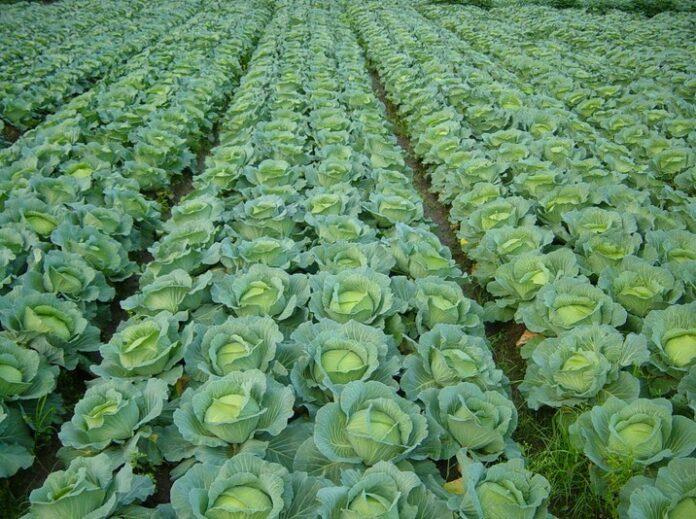

Katika bustani, kuna kabeji nzuri ya kijani iliyopandwa. Zote zinaonekana kuwa na afya nzuri na hakuna iliyoharibika. Na majani ni mapana sana. Hali ya hewa inaonekana kuwa nzuri.